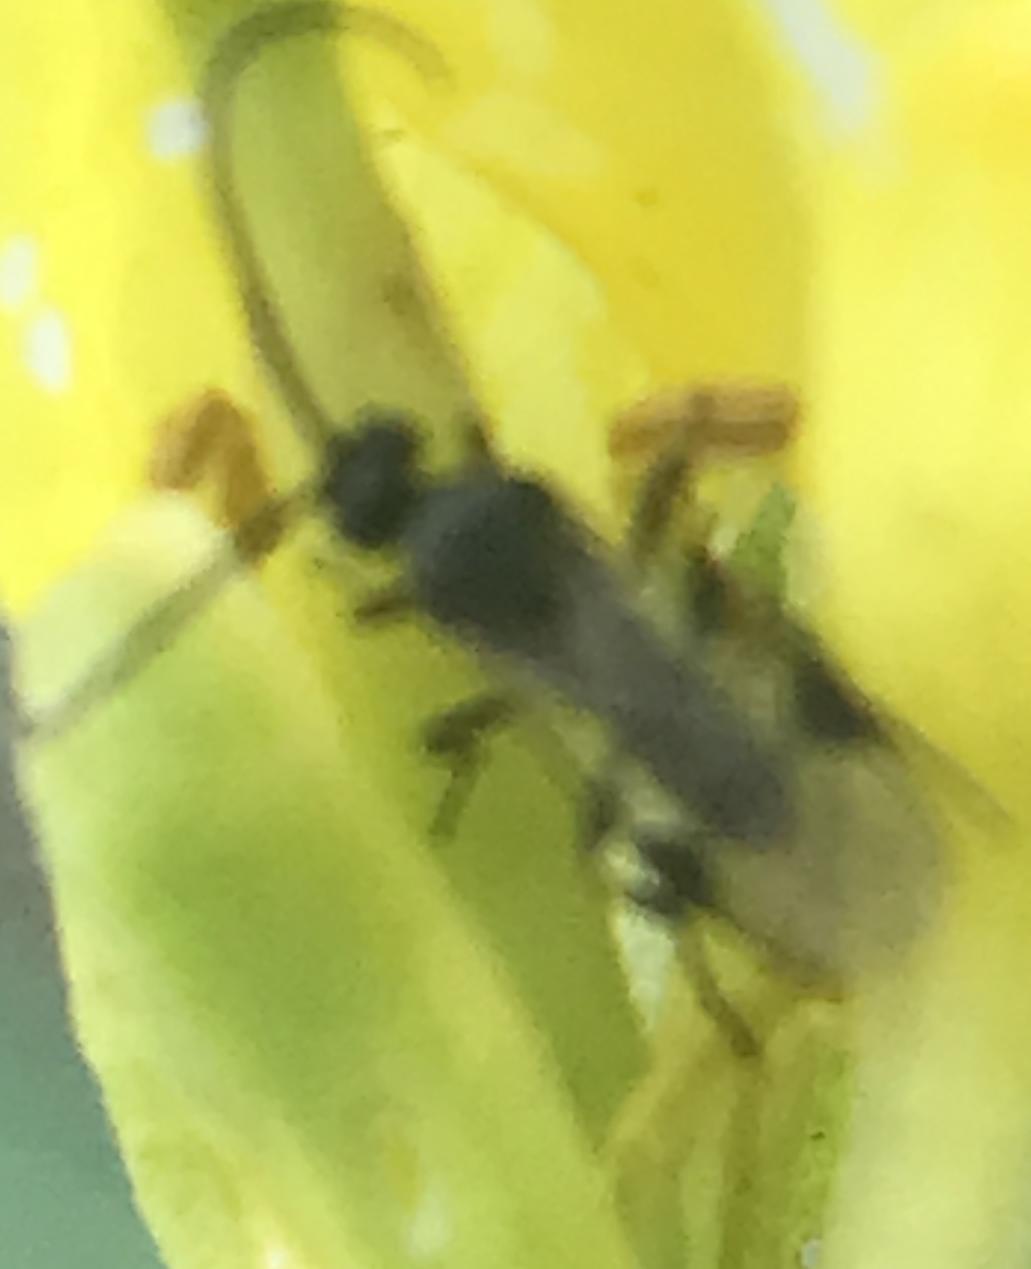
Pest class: predators